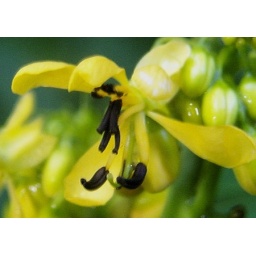
Wild Senna, &lt;i&gt;Cassia hebecarpia&lt;/i&gt;, has a beautiful yellow flower which blooms late July early August in this area.